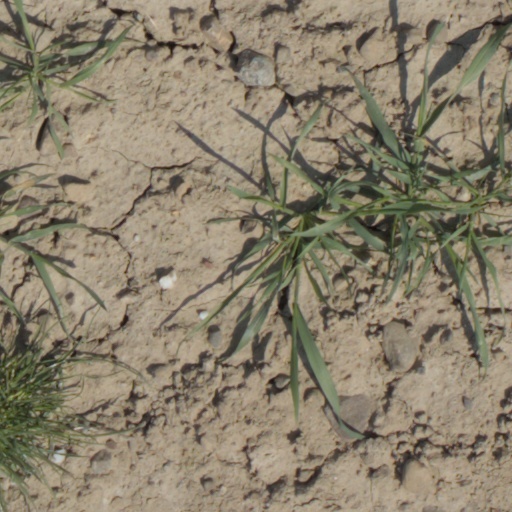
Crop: wheat